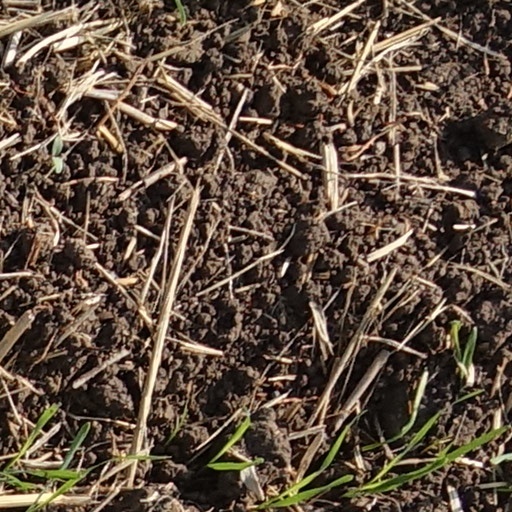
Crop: wheat